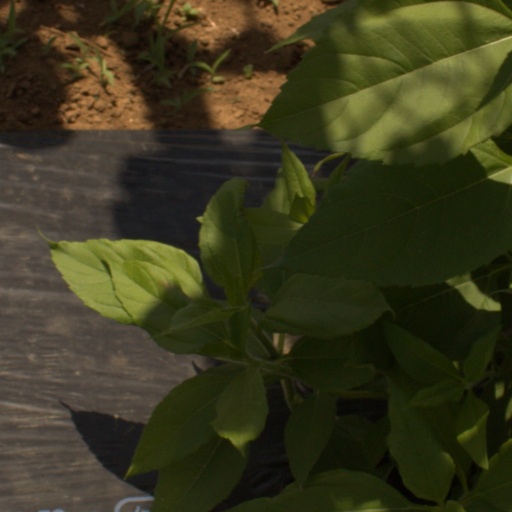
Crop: Jerusalem artichoke